Minami, Tokushima

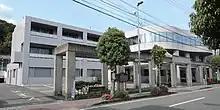
Minami Town Hall

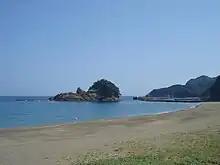
Ohama Beach

Minami is located in the southeastern part of Tokushima Prefecture on the island of Shikoku. Located 50 km south of prefecture's capital, Tokushima city, Minami is over 33 km from east to west, and covers an area of approximately 140 km². It is bordered on the southwest by the Kaifu mountains and on the east by the Pacific Ocean, making Minami a scenic town surrounded by mountains and sea. The Akamatsu and Hiwasa Rivers from the west to east, forming small-scale cultivated land and basins due to erosion plains and sedimentary plains. The mouth of the Hiwasa River is the most densely populated urban area, and also has a fishing port. Parts of the town are within the borders of the Muroto-Anan Kaigan Quasi-National Park.